Bass Highway (Victoria)

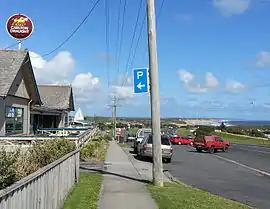
Bass Highway as it passes through Kilcunda

Bass Highway is an 87 kilometre highway in Victoria, Australia, running along the coasts of Western Port and Bass Strait, between Lang Lang and Leongatha via Wonthaggi. A good portion of the highway serves as a gateway from Melbourne to Phillip Island. It was named due to its proximity to Bass Strait.